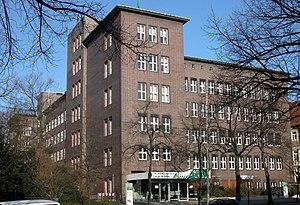
Le nom d’assassinats de Rieseberg désigne le crime commis par les nationaux-socialistes peu après leur prise de pouvoir en 1933, et par lequel onze hommes furent assassinés par des membres de la SS le 4 juillet 1933 à proximité de la petite localité de Rieseberg, située près de Königslutter sur l’Elm, à quelque 30 km à l’est de la ville de Brunswick, dans l'État libre de Brunswick.